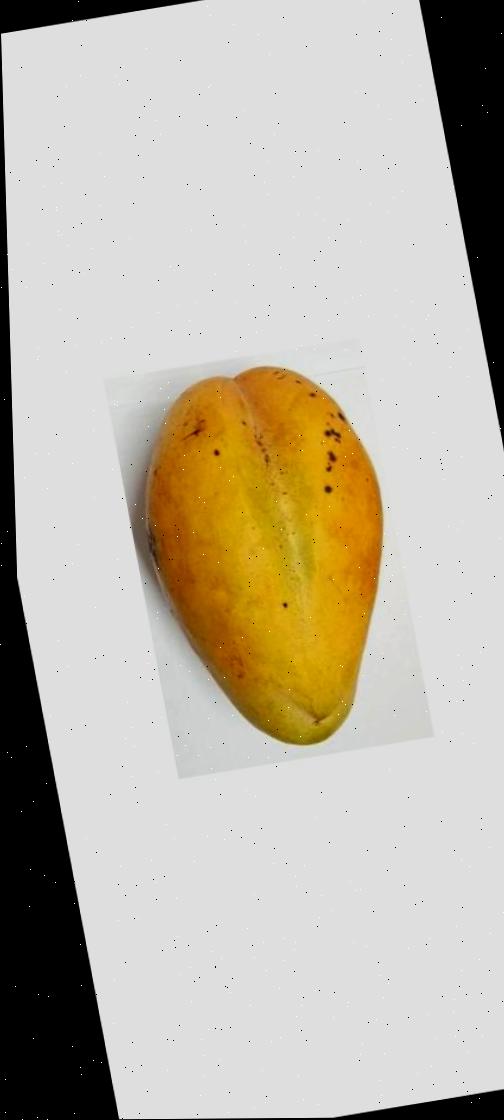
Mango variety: Bari-11